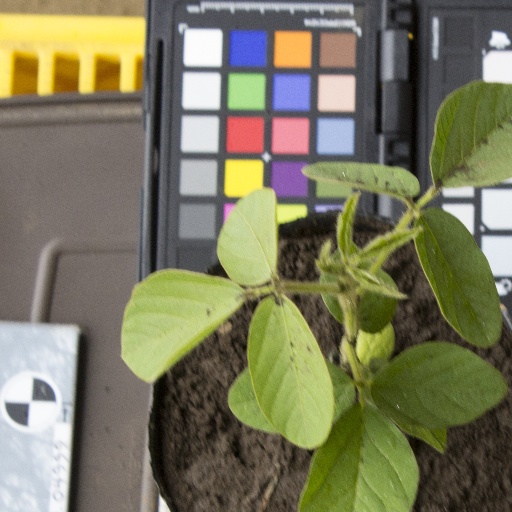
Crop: soybean